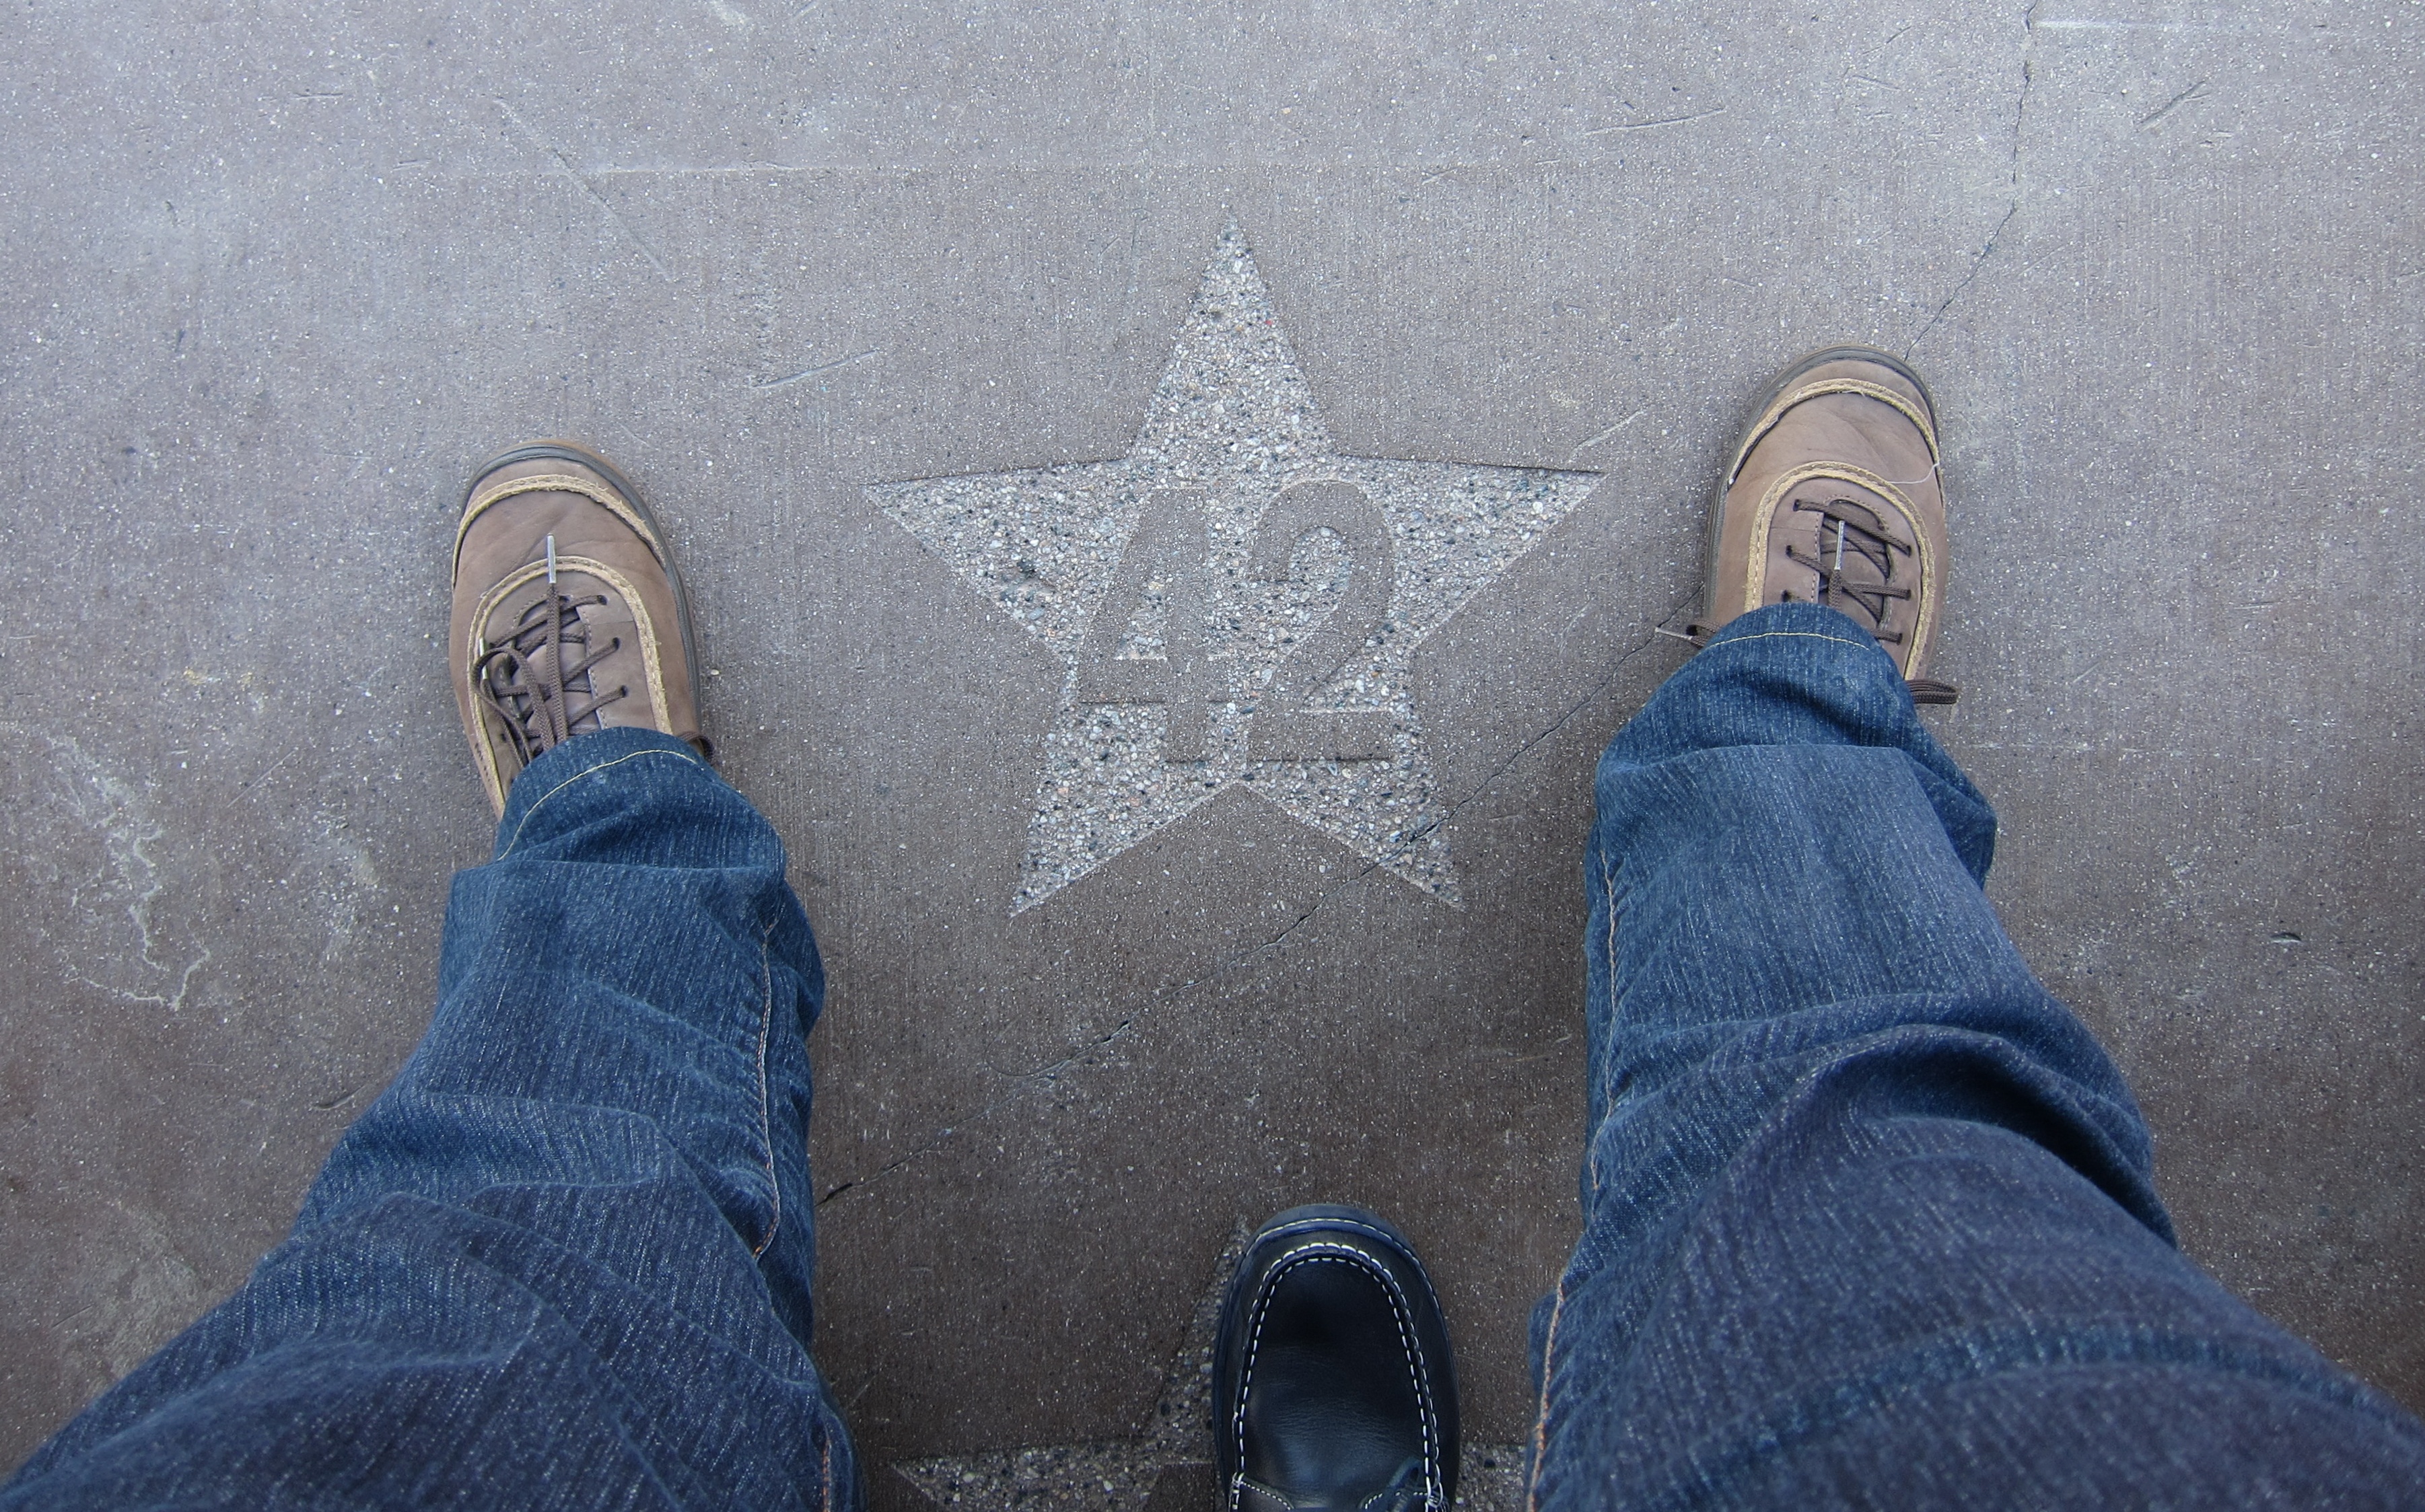
shoe, snow, winter, star, wall, hollywood, jeans, spring, color, weather, blue, art, footwear, 42, at the foot of the, the tourist, the number, the waiting, the shoe